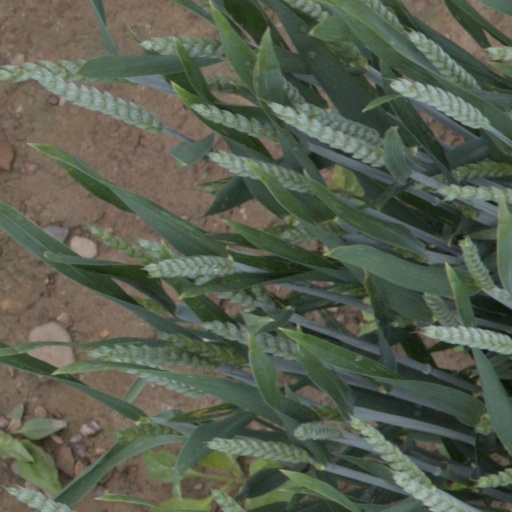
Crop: wheat